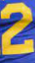
Number: 2